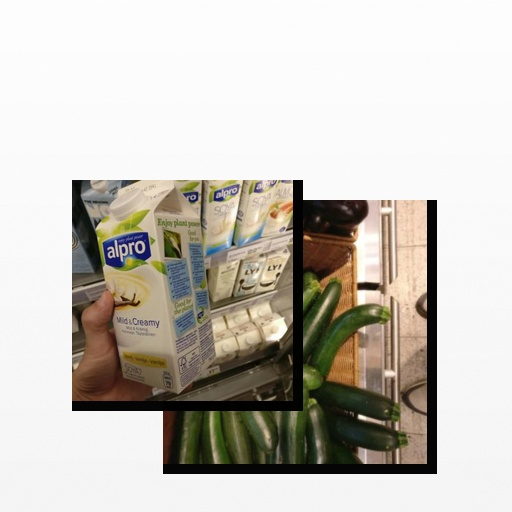
Food items: vanilla_soy_yogurt, zucchini